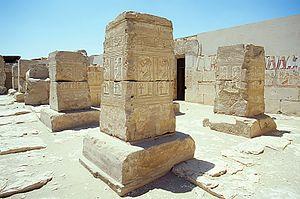
Abydos est une ville de l'Égypte antique située dans le nome Thinite, dans le sud du pays, à 91 km au nord-ouest de Louxor. Placé sur la rive occidentale du Nil et en bordure du désert Libyque, ce site archéologique recouvre une superficie de plus de 8 km². Les vestiges abydéniens sont datés de toutes les phases de l'histoire de l'Égypte antique. Du point de vue religieux, Abydos est le principal lieu de culte d'Osiris, le plus populaire des dieux funéraires. Selon le mythe, le dieu a été dépecé par son frère Seth et les prêtres du lieu se sont vus confier la garde de la tête d'Osiris conservée dans un reliquaire. Plusieurs lieux de culte sont dédiés au dieu et les vastes cimetières qui se sont développés autour de la ville démontrent le fait, qu'en plus de la population locale, des Égyptiens non-locaux ont décidé d'édifier là leurs tombes ou leurs monuments funéraires.